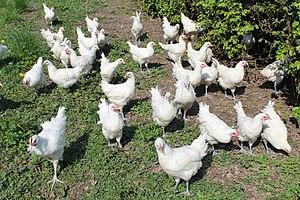
Poules de Bresse dans l'aire avicole du Domaine des Planons, Saint-Cyr-sur-Menthon.
Saint-Cyr-sur-Menthon, est une commune française située dans le département de l'Ain en région Auvergne-Rhône-Alpes.